Sergei Kulbach

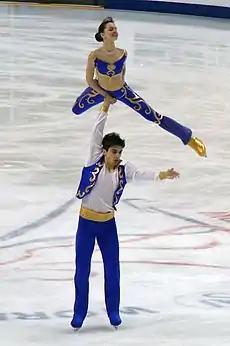
Zabijako and Kulbach in 2011

Sergei Kulbach (24 November 1992 – 23 May 2023) was a Ukrainian pair skater. He won national titles with former partners Elizaveta Usmantseva and Natalja Zabijako. With Zabijako, he also competed at the 2011 World Championships, placing 16th.